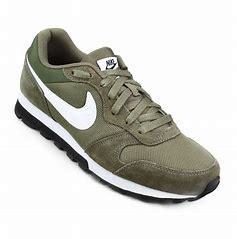
Brand: Nike
Model: MD Runner 2